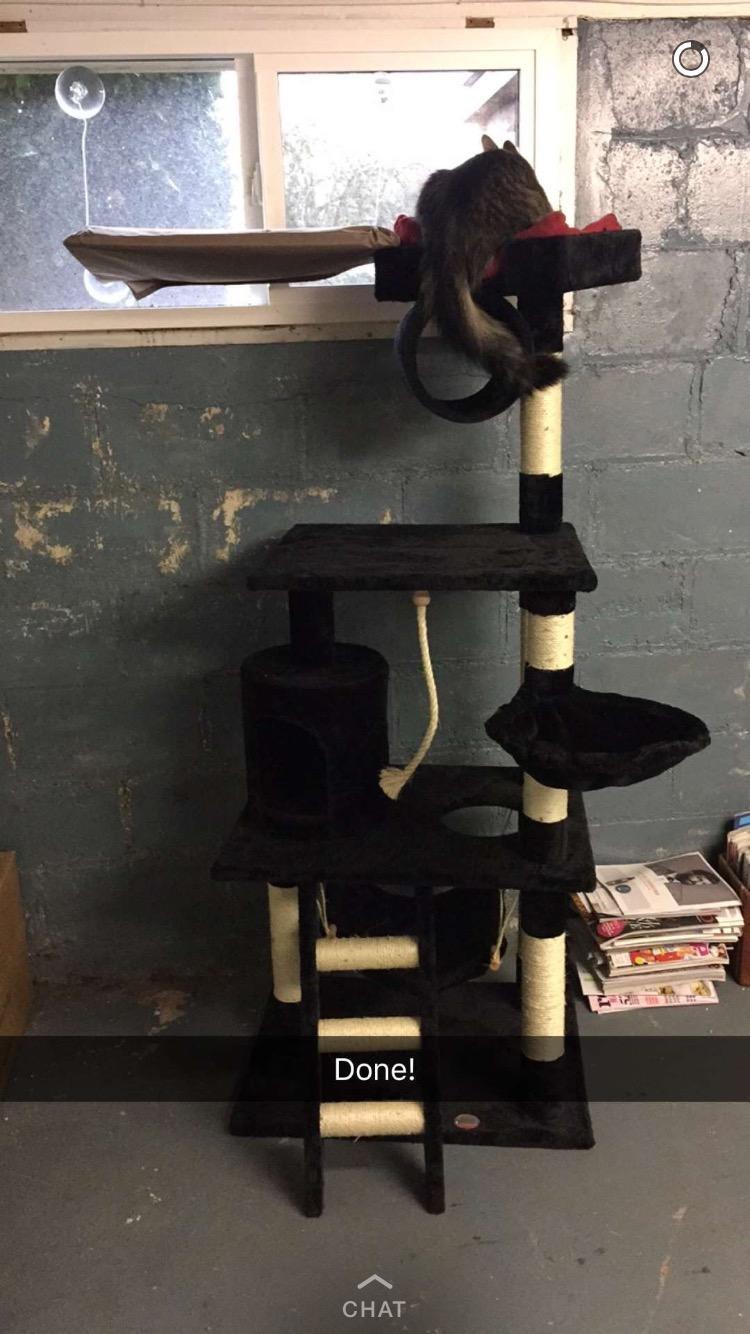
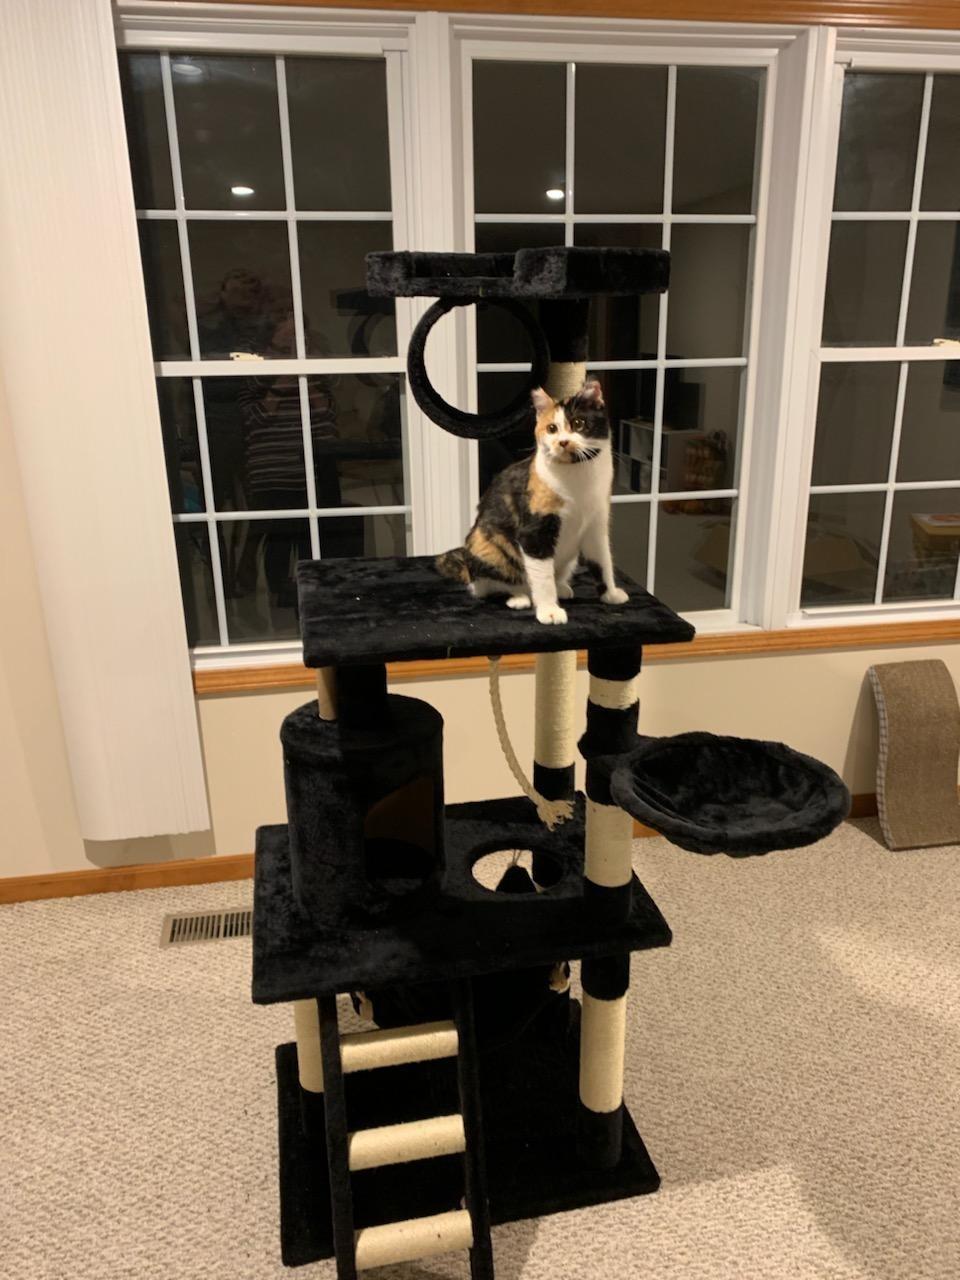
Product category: items_cat tree
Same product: yes